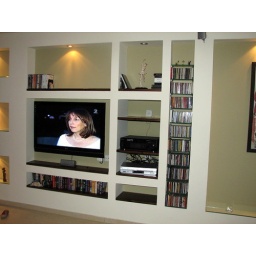
The new television in our living room. Had to break and rebuild the wall to get to this point.